Rusinowice

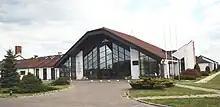
The Rehabilitation and Education Centre for disabled children and adolescents, located in Rusinowice.

Rusinowice has a centre of rehabilitation and education for disabled children and adolescents. The institution started operating in 1994. It was established through an initiative by the Polish Episcopate and the American Embassy in Poland. The centre is run by the Gliwice branch of Caritas.